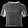
Label: Shirt